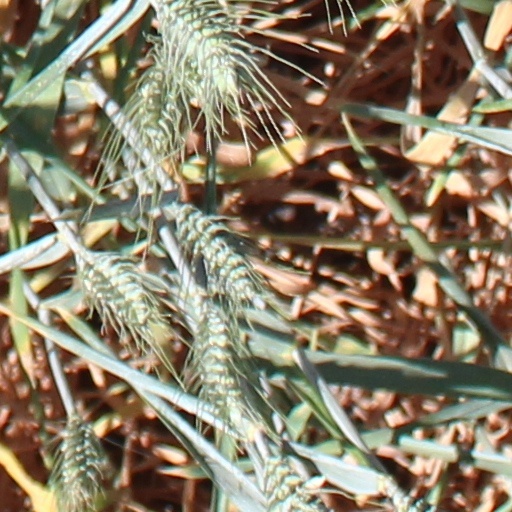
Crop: wheat